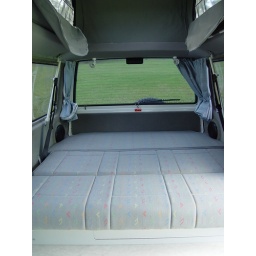
This shows the bedseat in bed position, rear speaker location and poptop. Not the rear window visibility with external rear wheel carrier.